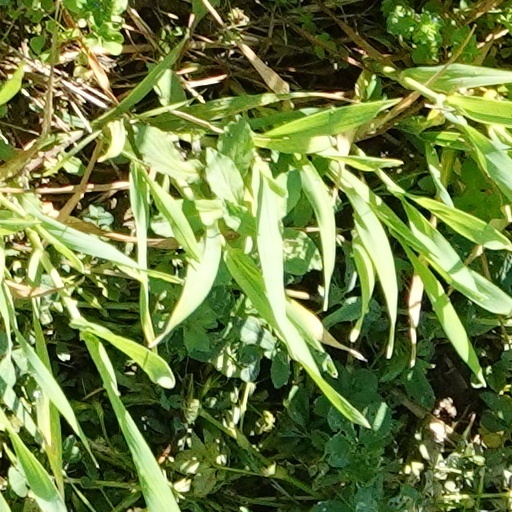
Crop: wheat